Tasmania

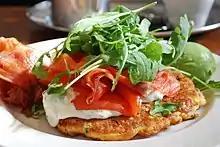
Smoked Tasmanian salmon. Tasmania is a large exporter of seafood, particularly salmon.

Tasmania has a relatively cool temperate climate compared to the rest of Australia, spared from the hot summers of the mainland and experiencing four distinct seasons. Summer is from December to February when the average maximum sea temperature is and inland areas around Launceston reach . Other inland areas are much cooler, with Liawenee, located on the Central Plateau, one of the coldest places in Australia, ranging between in February. Autumn is from March to May, with mostly settled weather, as summer patterns gradually take on the shape of winter patterns. The winter months are from June to August and are generally the wettest and coldest months in the state, with most high lying areas receiving considerable snowfall. Winter maximums are on average along coastal areas and on the central plateau, as a result of a series of cold fronts from the Southern Ocean. Inland areas receive regular freezes throughout the winter months. Spring is from September to November, and is an unsettled season of transition, where winter weather patterns begin to take the shape of summer patterns, although snowfall is still common up until October. Spring is generally the windiest time of the year with afternoon sea breezes starting to take effect on the coast.